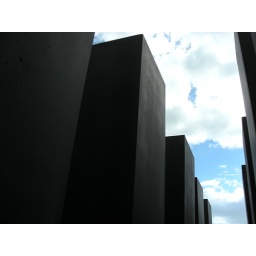
The Monument to the Murdered Jews of Europe is a sprawling field of 2,700 stone slabs near the Brandenburg Gate.